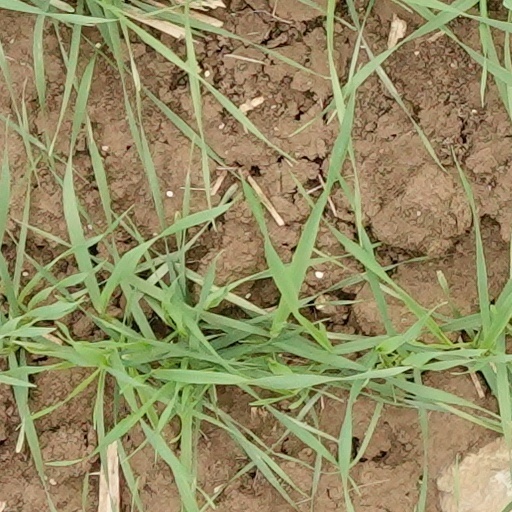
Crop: wheat